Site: brandenburg
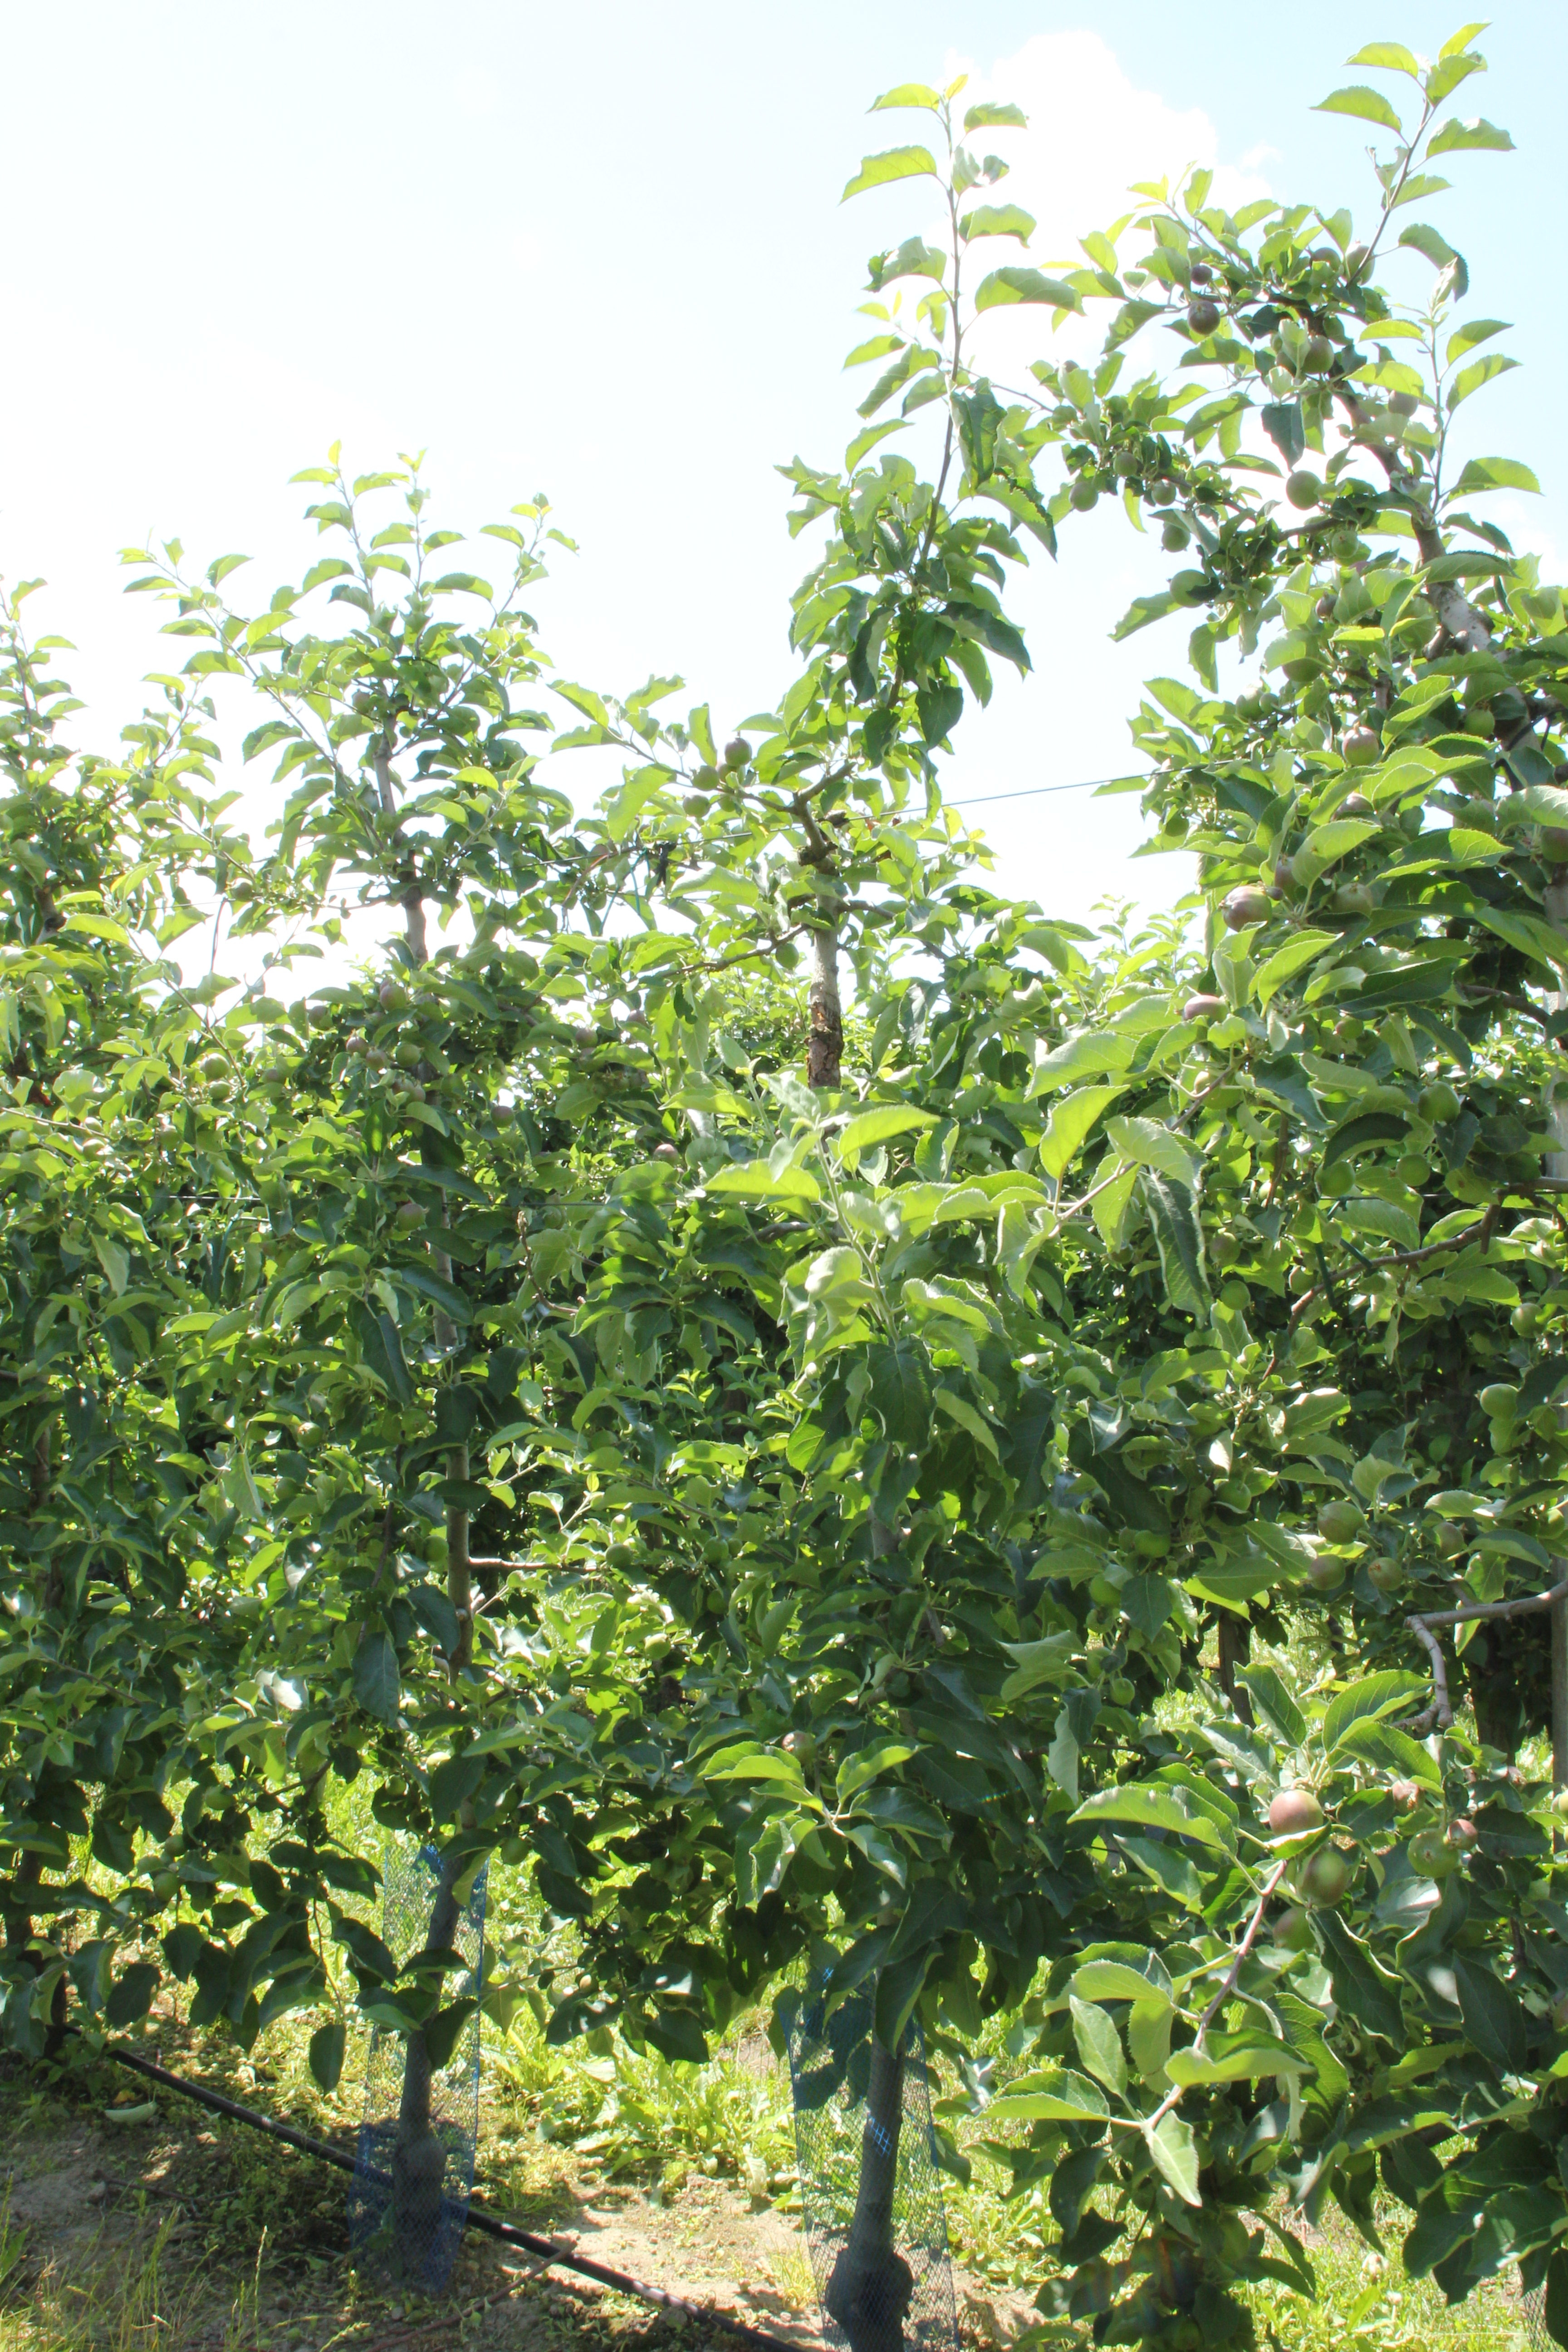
Growth stage (BBCH 73): Development of fruit